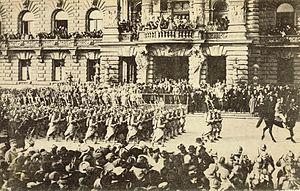
Entrée de la quatrième armée française menée par le général Gouraud à Strasbourg le 22 novembre 1918.
Sa situation de protectorat français explique le rôle de la Tunisie pendant la Première Guerre mondiale. Depuis la signature du traité du Bardo en 1881, le ministre de la Guerre du pays est un général français et le bey de Tunis accepte de signer l'ordre de mobilisation de l'armée tunisienne bien que la régence de Tunis reste officiellement neutre pendant le conflit.
Cette page concerne l'année 1918 du calendrier grégorien.